List of birds of Nicaragua

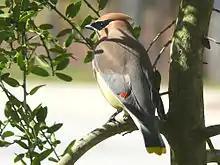
Cedar waxwing

The thrushes are a group of passerine birds that occur mainly in the Old World. They are plump, soft plumaged, small to medium-sized insectivores or sometimes omnivores, often feeding on the ground. Many have attractive songs.